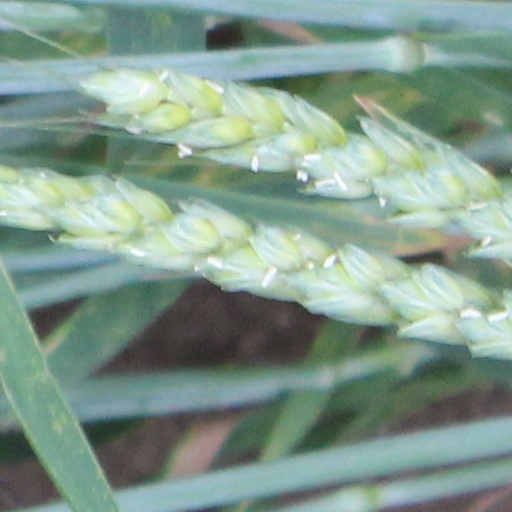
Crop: wheat